Wurtsmith Air Force Base

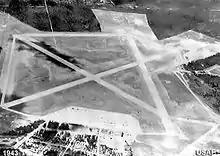
Oscoda Army Airfield, 1943

Wurtsmith Air Force Base is a decommissioned United States Air Force base in Iosco County, Michigan. Near Lake Huron, it operated for seventy years, from 1923 until decommissioned in 1993. On January 18, 1994, Wurtsmith was listed as a Superfund site, due to extensive groundwater contamination with heavy metals, polycyclic aromatic hydrocarbons, volatile organic compounds, including trichloroethylene, 1,1-dichloroethane, 1,1,1-trichloroethane, and vinyl chloride. In 2010, Per- and polyfluoroalkyl substances contamination was discovered, and as of 2022 remediation is still ongoing.